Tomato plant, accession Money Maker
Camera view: bottom (45 deg); turntable rotation: 330 degrees
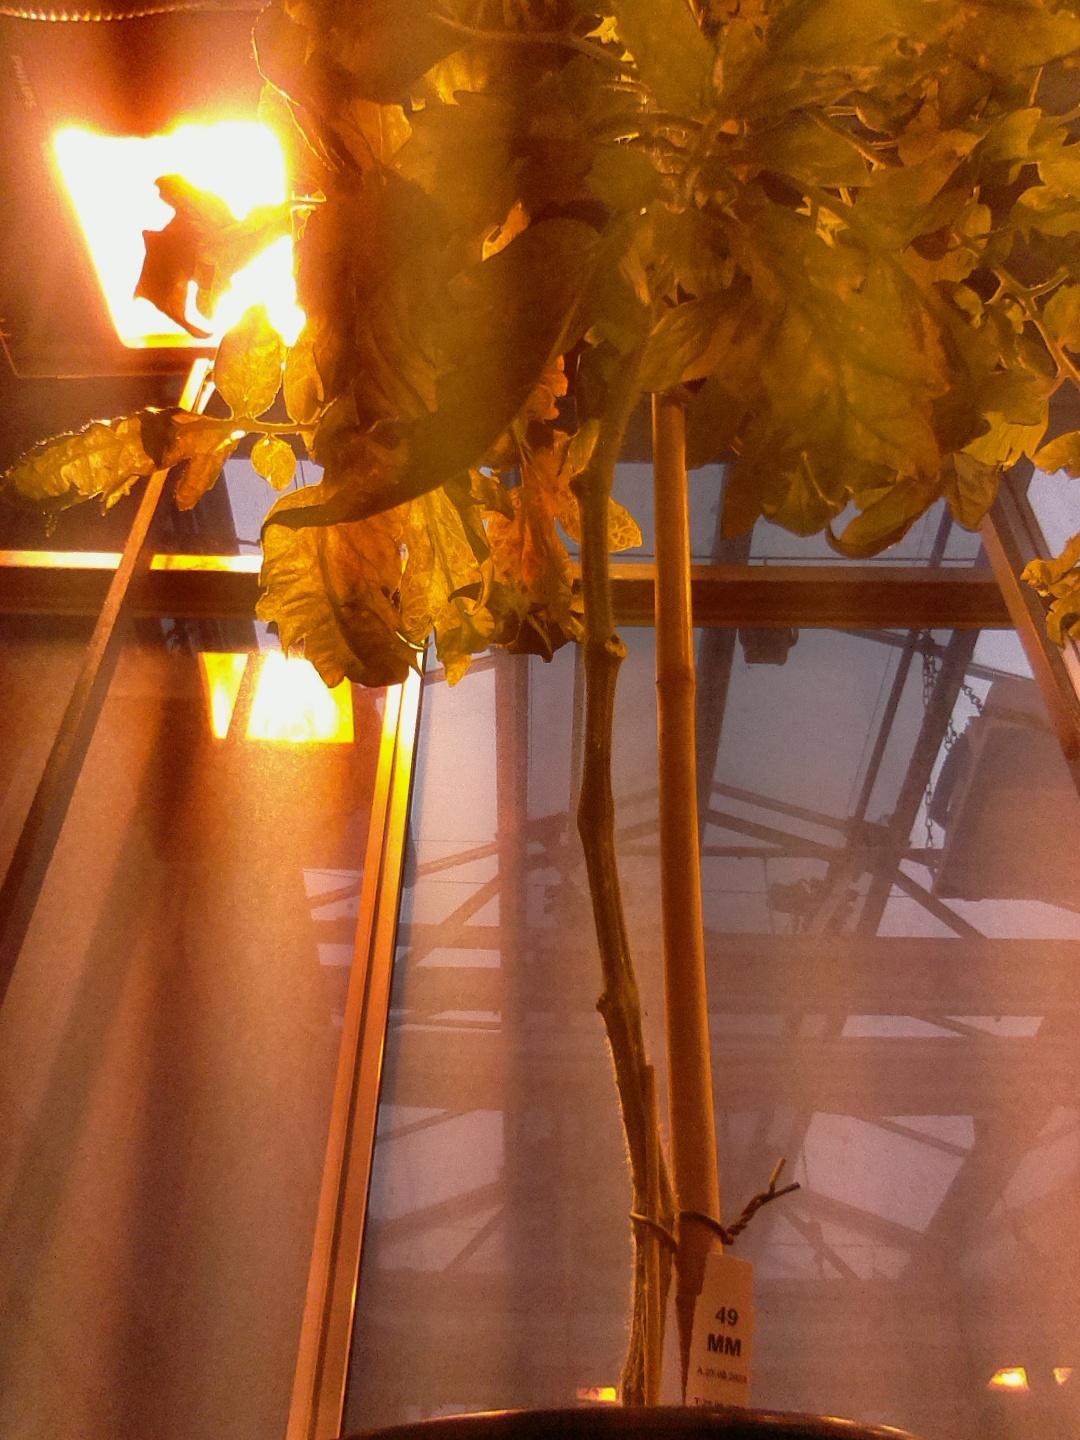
BBCH growth stage 74: 40%-50% of final fruit size